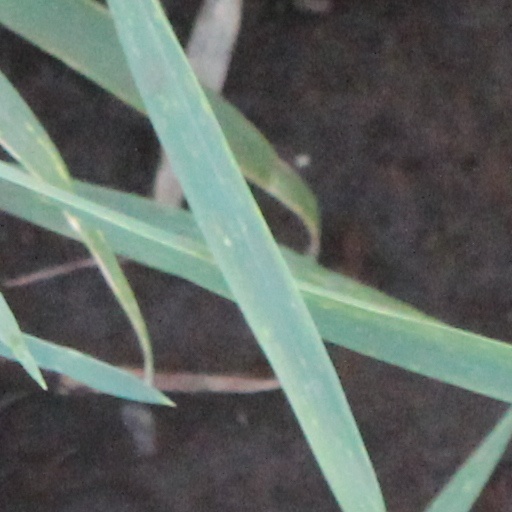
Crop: wheat